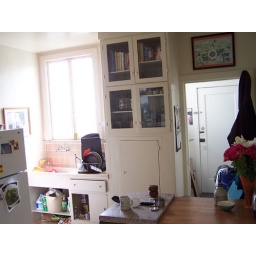
We can see Giants stadium and the Bay Bridge out the window over the sink